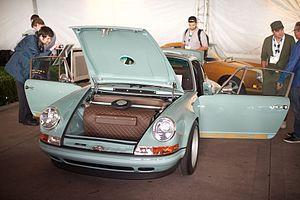
Singer Vehicle Design est une société américaine qui modifie des Porsche 911 avec des éléments modernes tout en arrivant à garder le charme d'antan de la voiture. Elle a été fondée par Rob Dickinson, ancien membre du groupe Catherine Wheel. L'entreprise est basée à Los Angeles, en Californie.